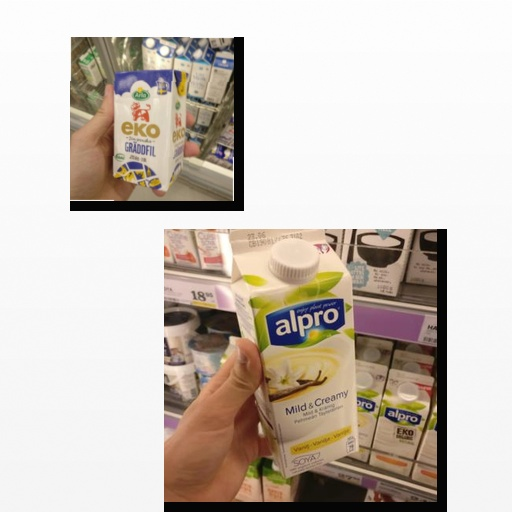
Food items: sour_cream, vanilla_soyghurt